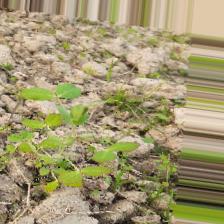
Label: Normal